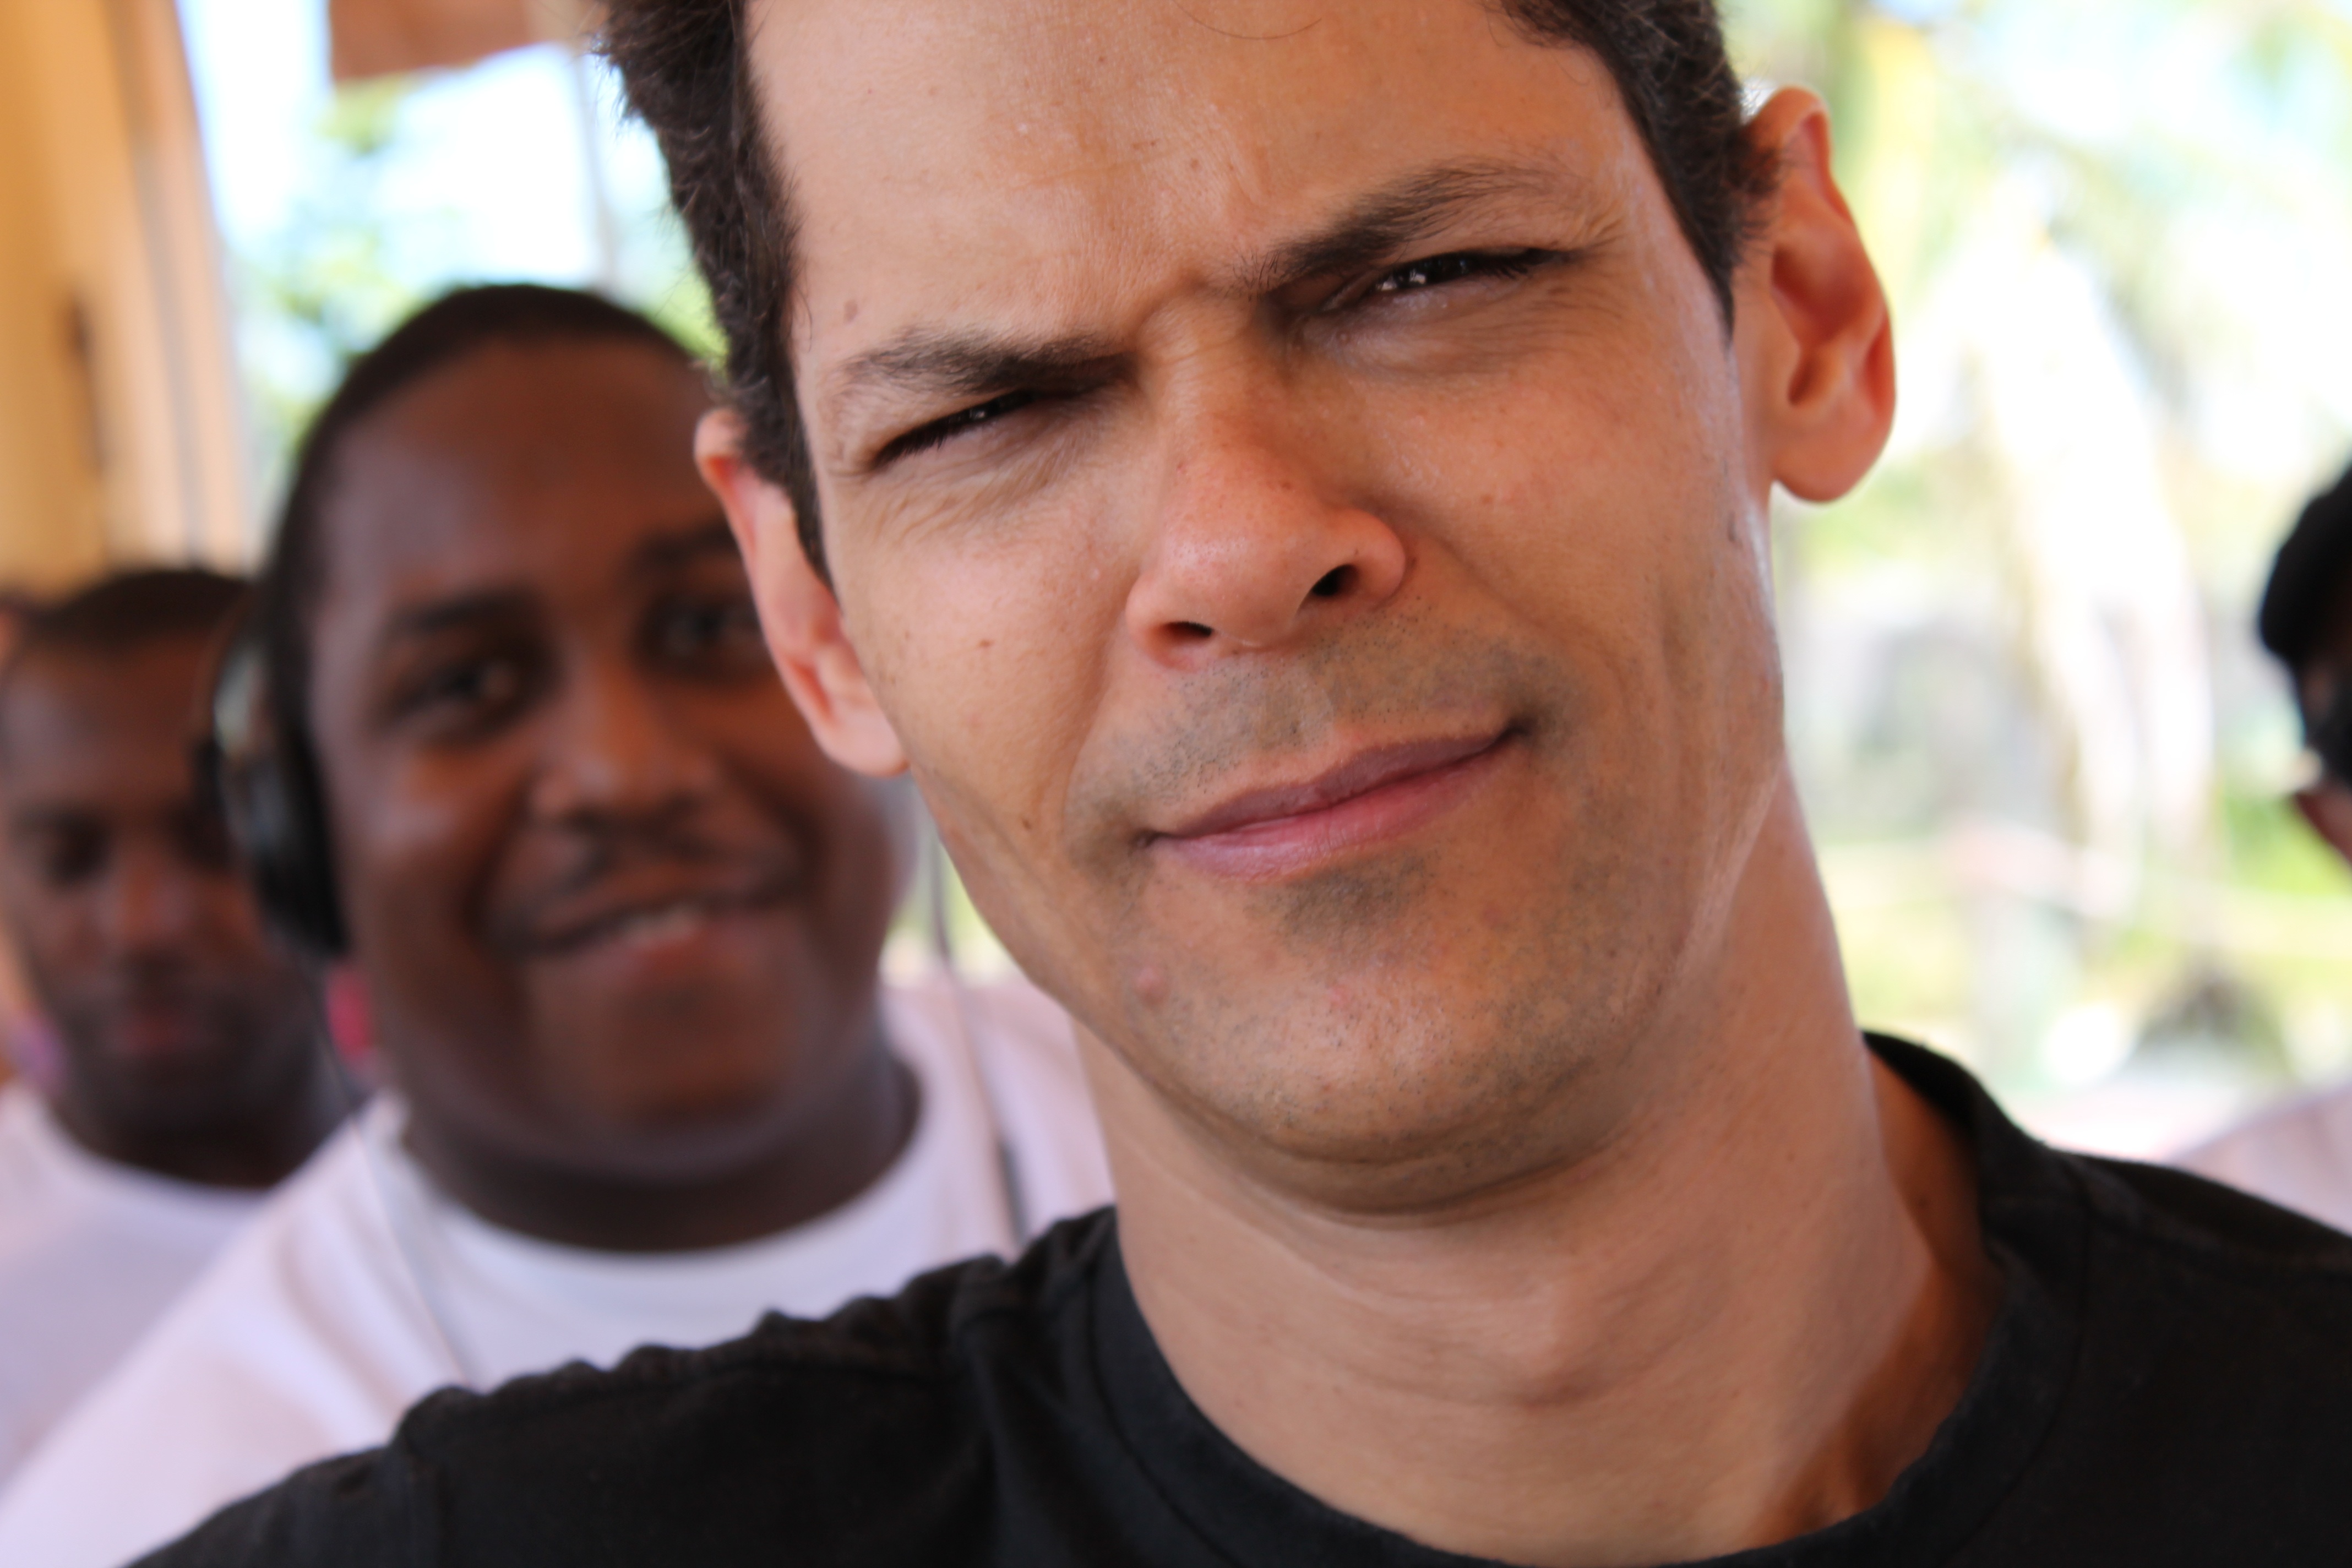
man, person, people, male, portrait, facial expression, smile, outdoors, happy, selfie